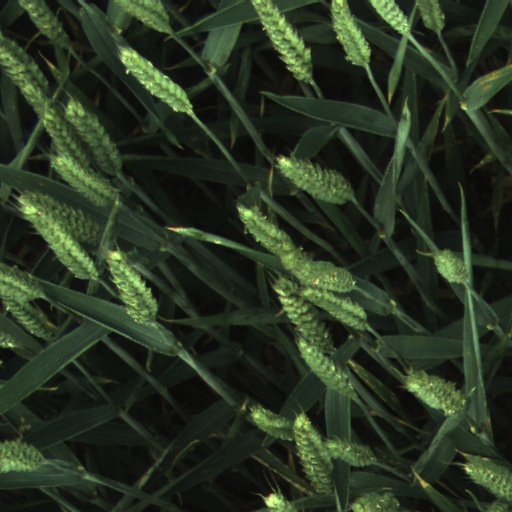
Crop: wheat